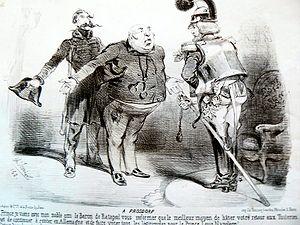
Lithographie par Charles Vernier. Le légitimiste Berryer et le bonapartiste Ratapoil rendent visite au comte de Chambord.
Henri d'Artois, petit-fils de France, duc de Bordeaux, est un prince de la famille royale de France, chef de la maison capétienne de Bourbon, plus connu sous son titre de courtoisie de comte de Chambord, né le 29 septembre 1820 au palais des Tuileries à Paris, et mort le 24 août 1883 au château de Frohsdorf à Lanzenkirchen en Autriche. Petit-fils du roi Charles X, chef et dernier représentant de la branche aînée et française de la maison de Bourbon, il est prétendant à la Couronne de France de 1844 à sa mort sous le nom d'Henri V.
Le projet de Troisième Restauration visait à rétablir la monarchie en France. Il fut mis en œuvre entre la chute du Second Empire, en 1870, et l'exil du comte de Chambord, prétendant légitimiste au trône de France, en 1873.